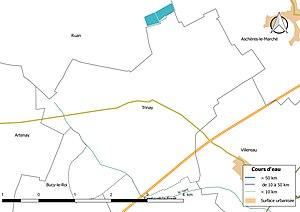
Carte du réseau hydrographique de la commune de fr:Trinay (France).
Trinay est une commune française située dans le département du Loiret en région Centre-Val de Loire.